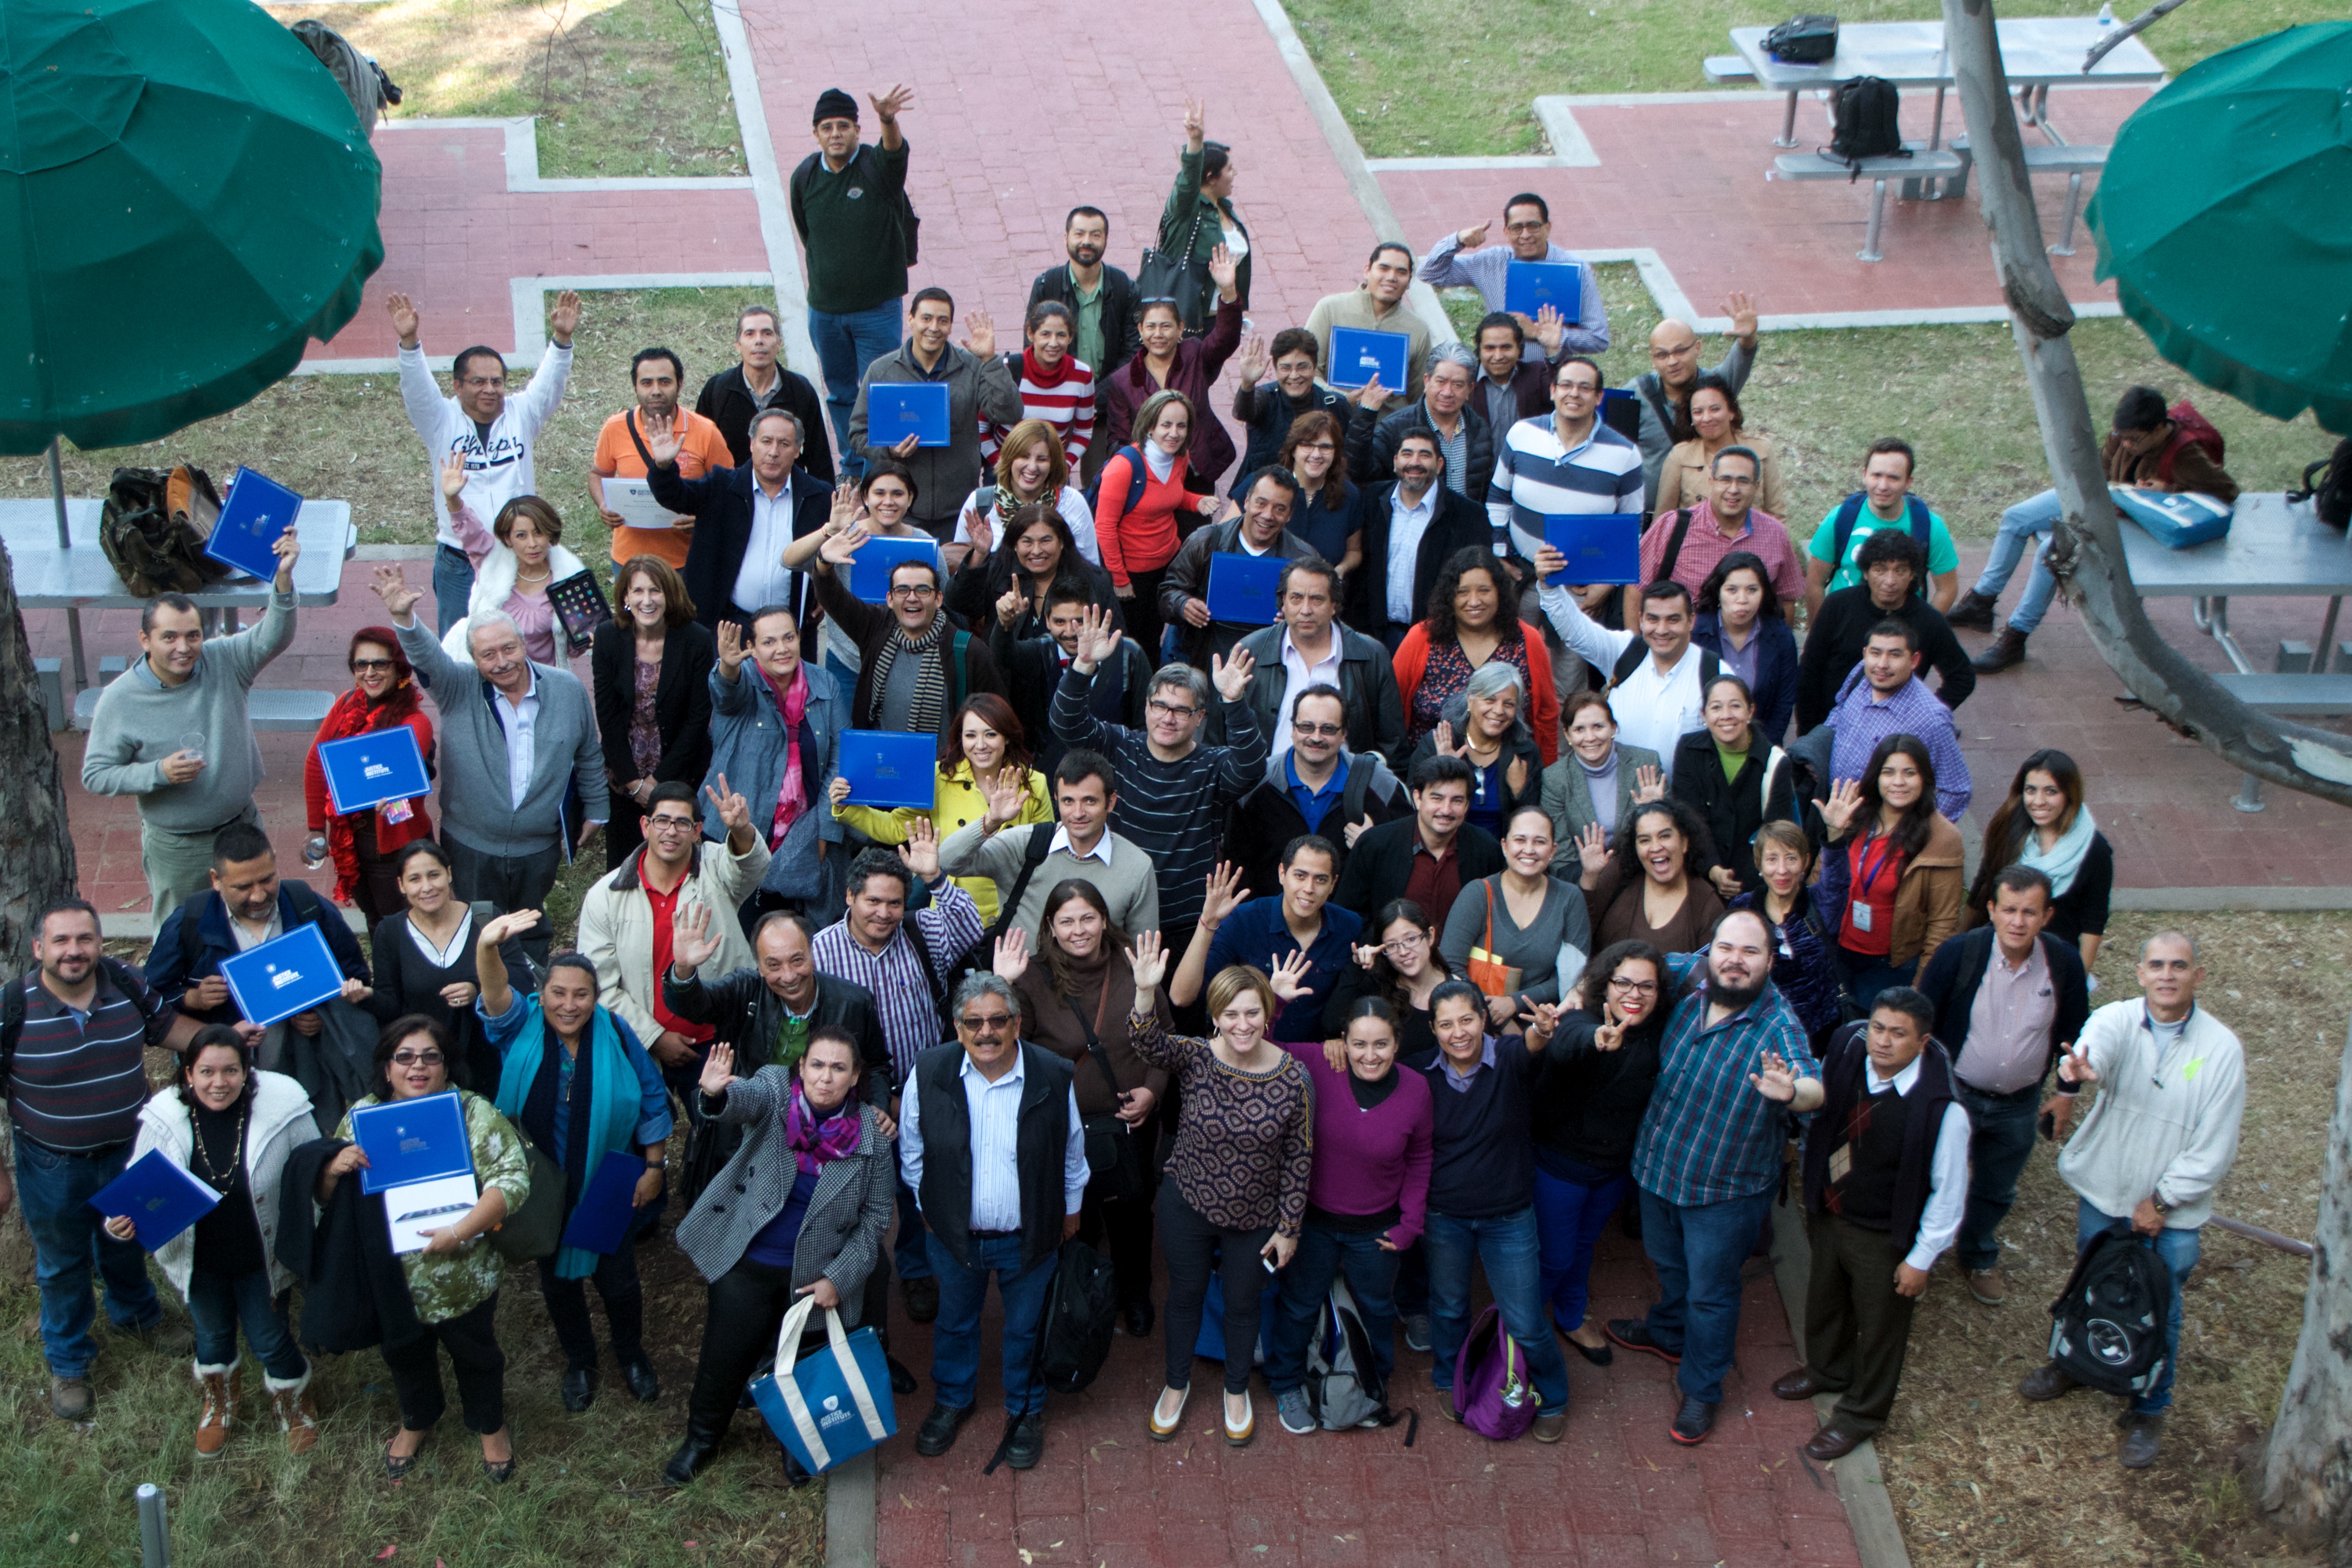
people, youth, community, udgagora